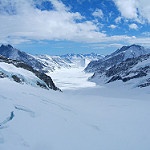
Label: glacier